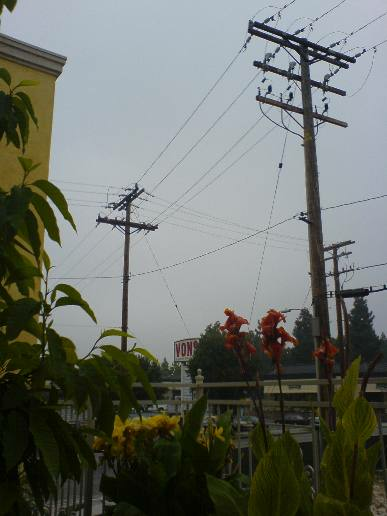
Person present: No